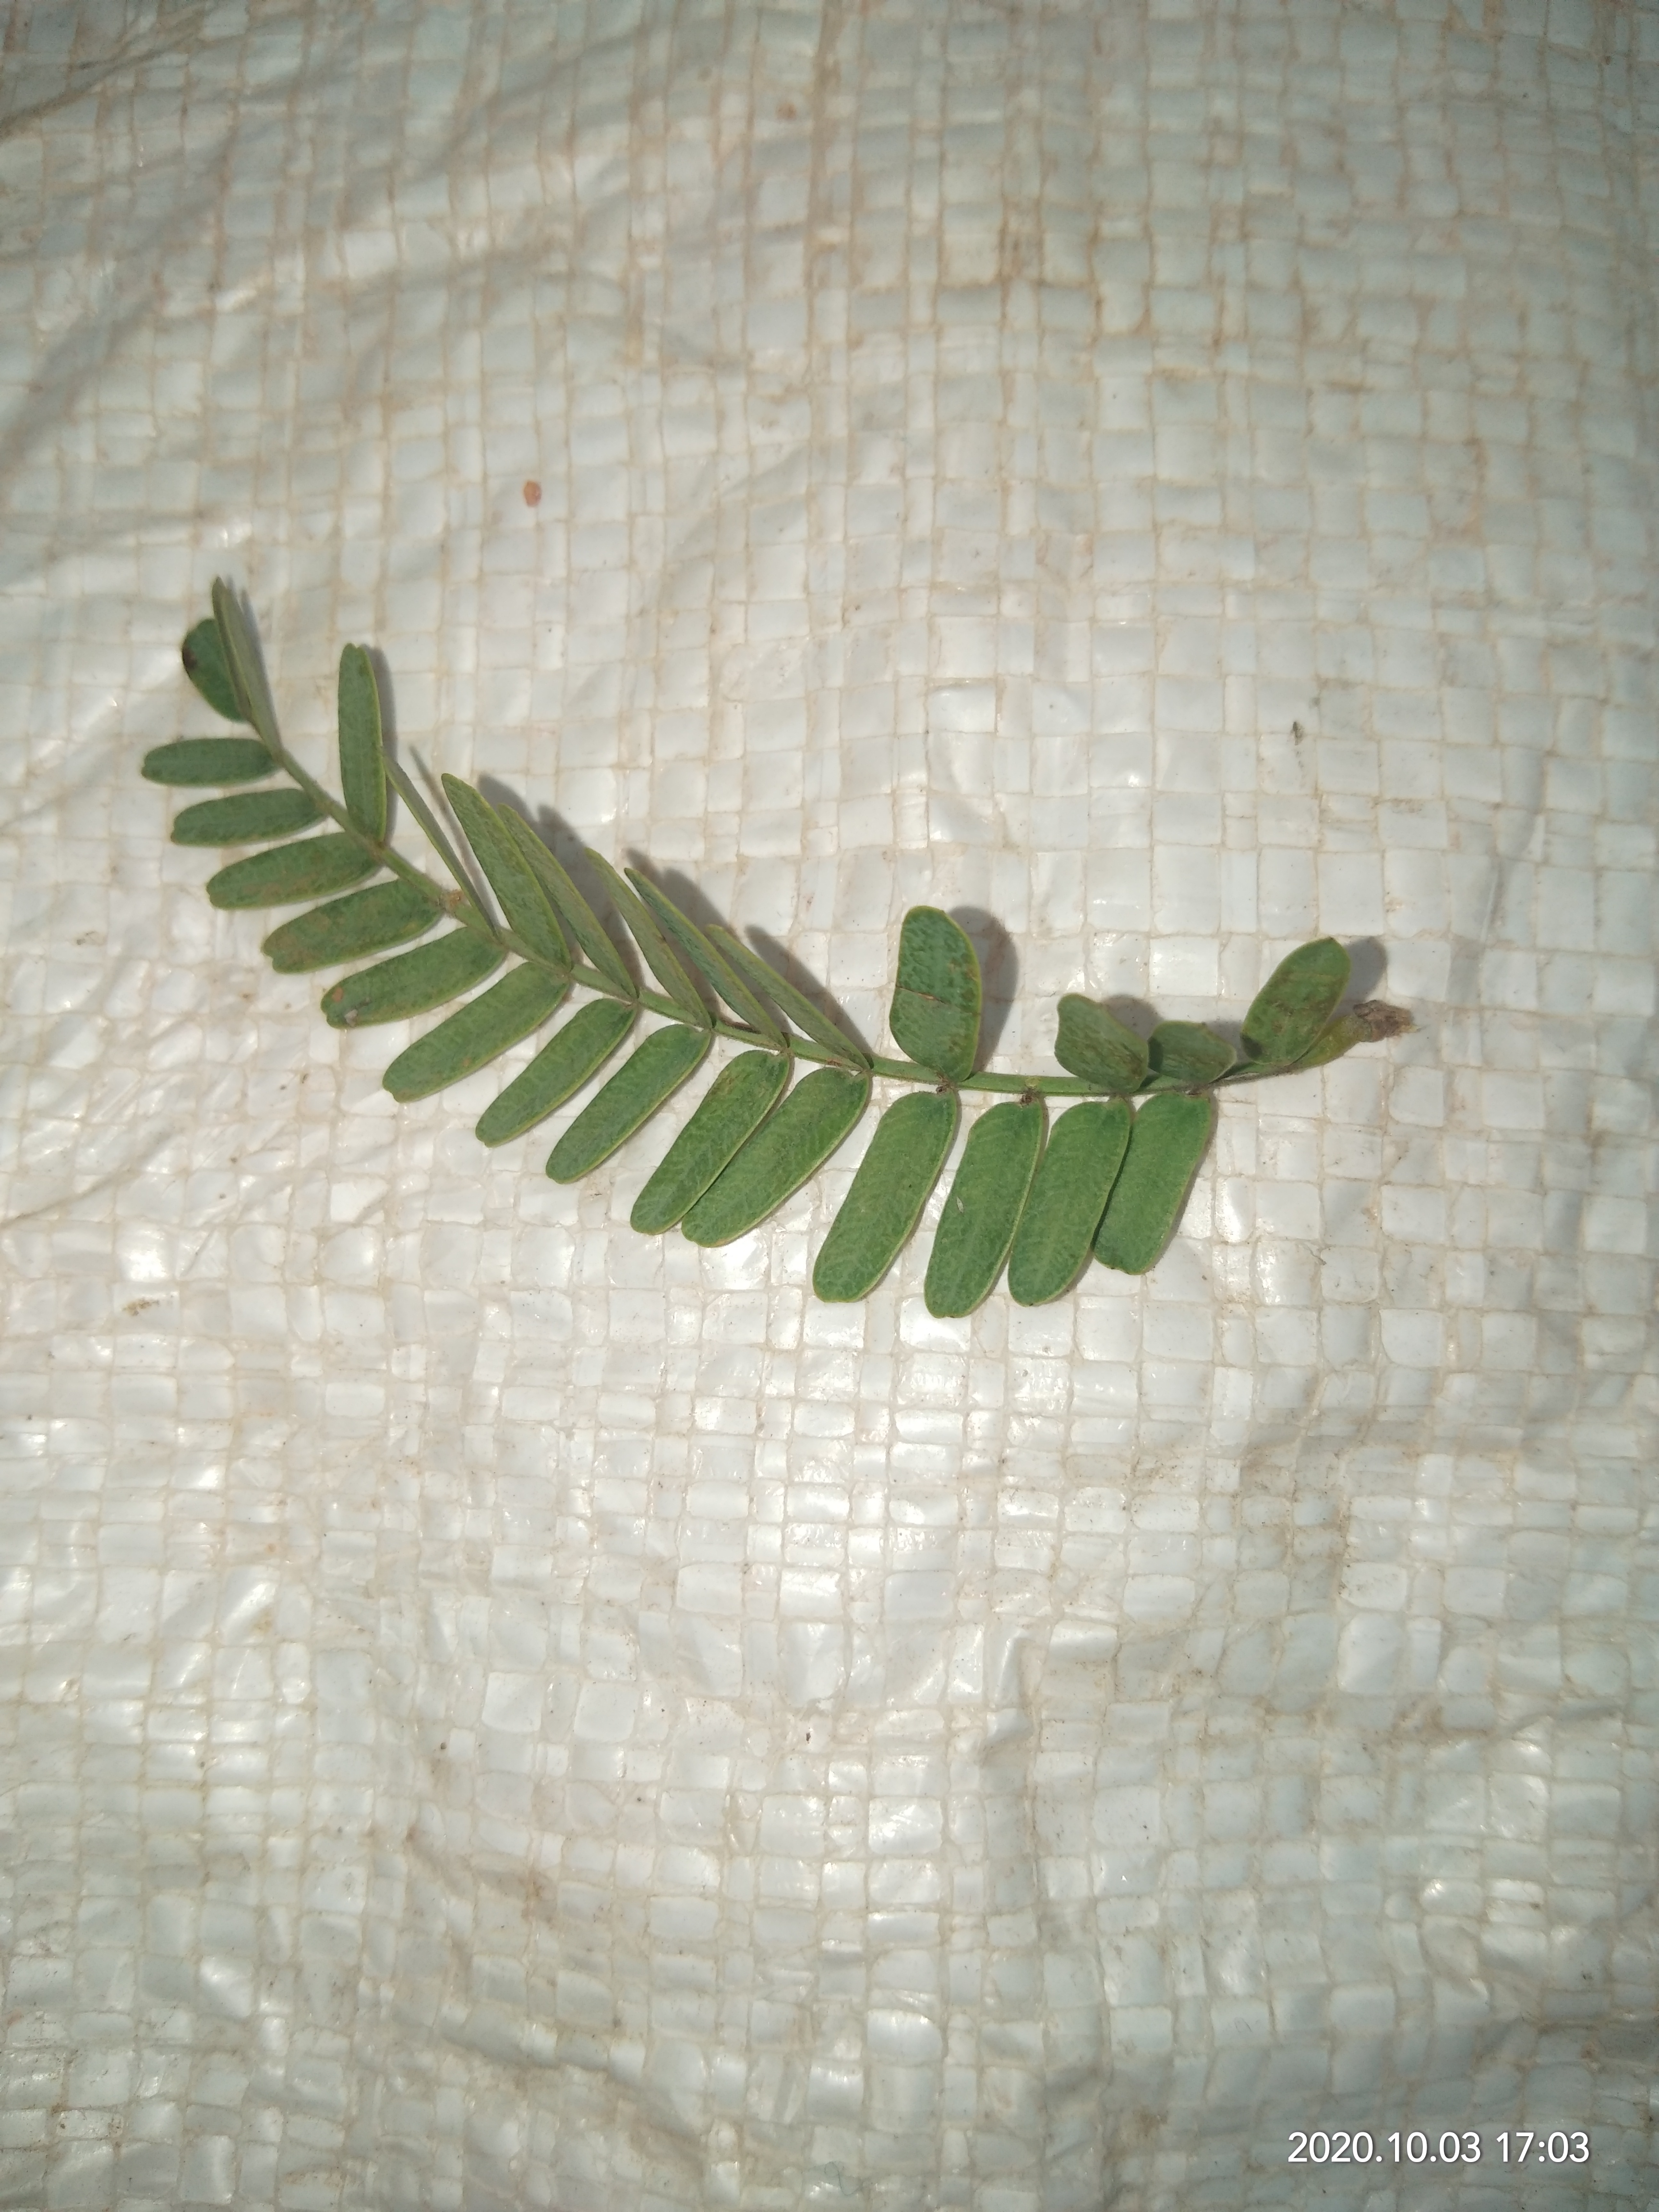
Plant: Tamarind